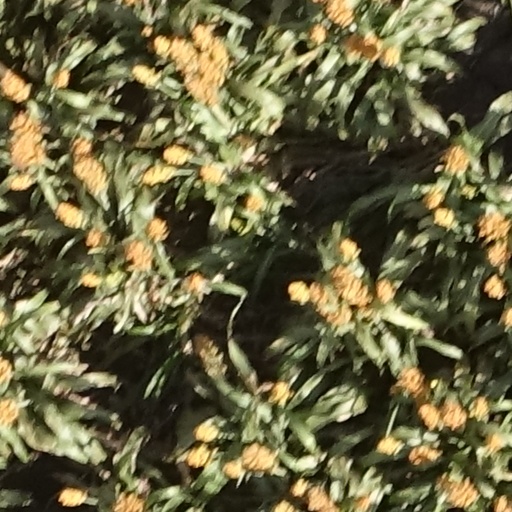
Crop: sorghum